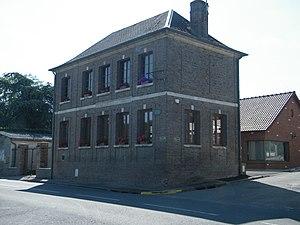
Bettencourt-Rivière (Somme, Fr), école
Bettencourt-Rivière est une commune française située dans le département de la Somme en région Hauts-de-France.